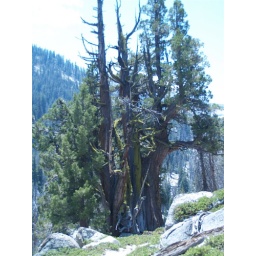
Somehow this tree looked like a frog in person